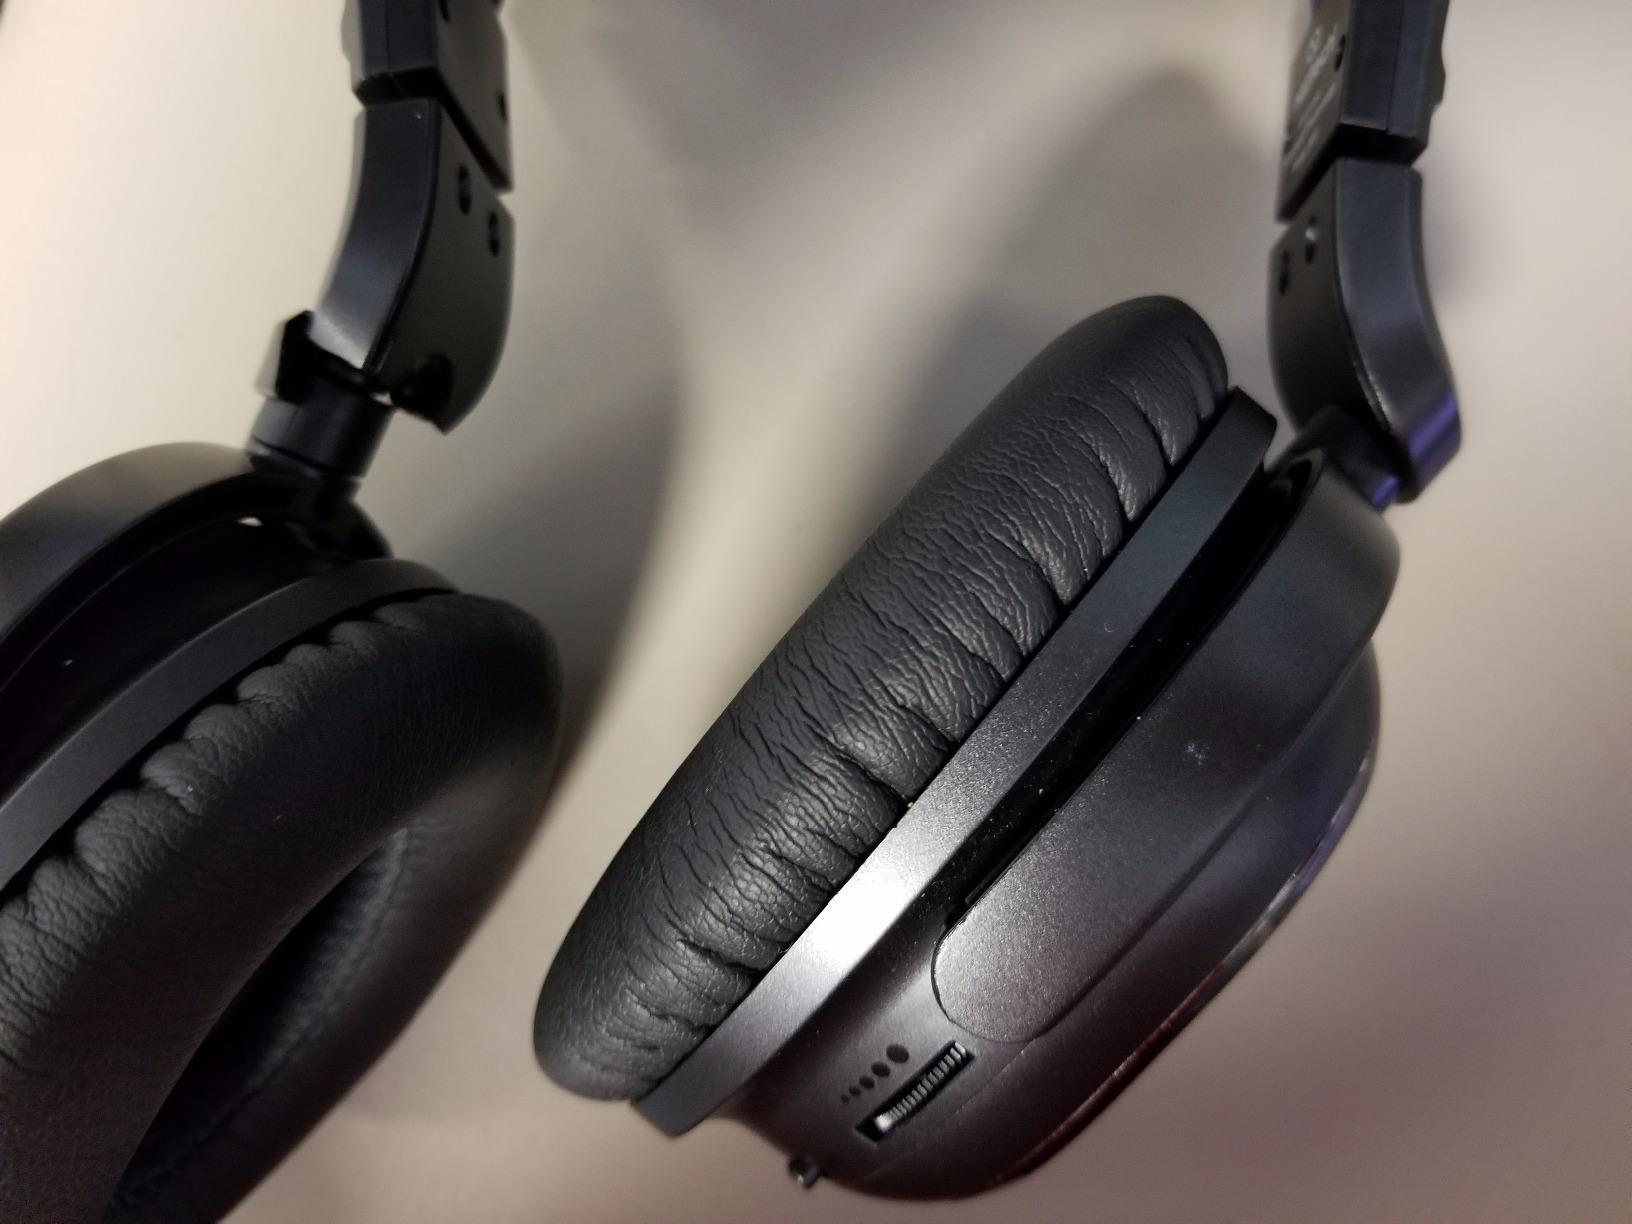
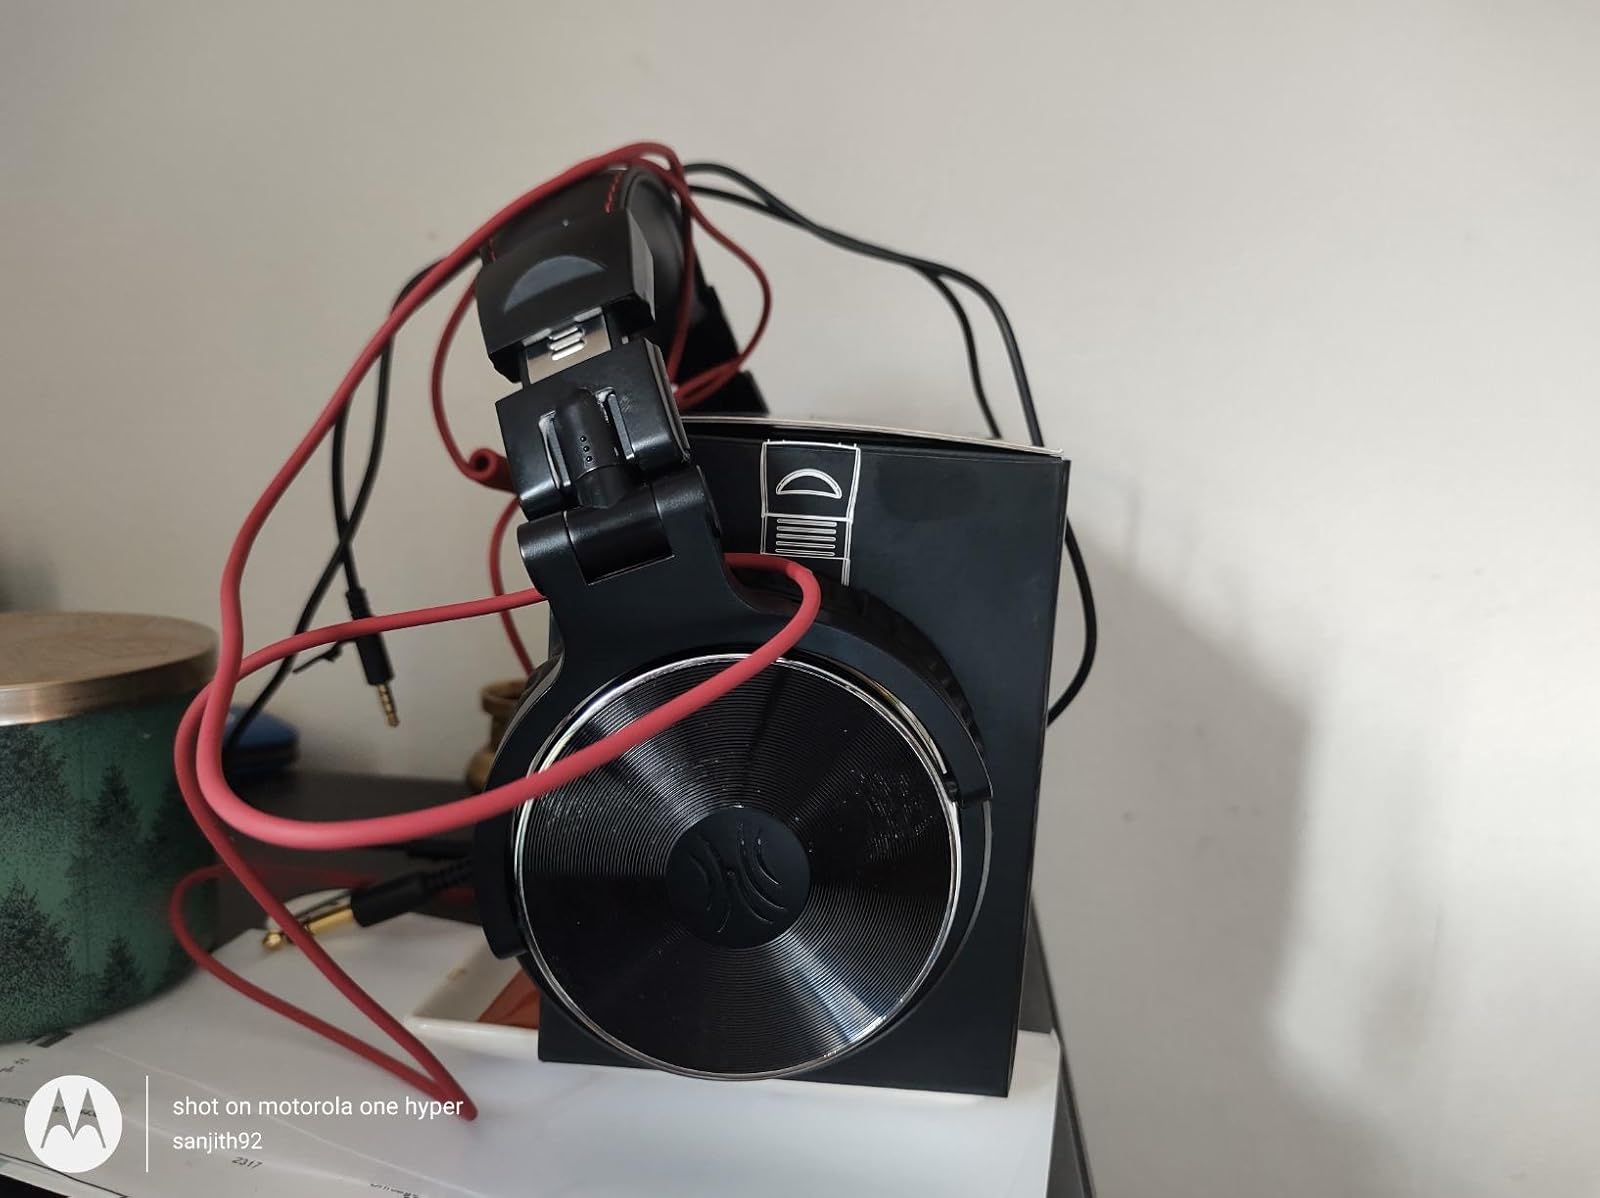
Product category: headphones
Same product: no